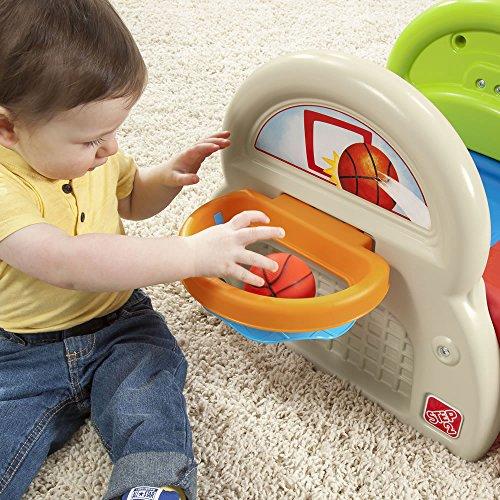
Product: Step2 Sports-Tastic Activity Center Playset
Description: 3-In-1 sports activity center features a basketball hoop, molded-in soccer goal and tethered baseball.
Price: $37.99
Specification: ProductDimensions:27x29x15.5inches|ItemWeight:8pounds|ShippingWeight:8.1pounds(Viewshippingratesandpolicies)|DomesticShipping:ItemcanbeshippedwithinU.S.|InternationalShipping:ThisitemcanbeshippedtoselectcountriesoutsideoftheU.S.LearnMore|ShippingAdvisory:Thisitemmustbeshippedseparatelyfromotheritemsinyourorder.Additionalshippingchargeswillnotapply.|ASIN:B074HN2DL2|Itemmodelnumber:782799|Manufacturerrecommendedage:12month-3years